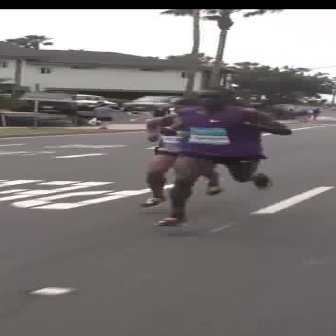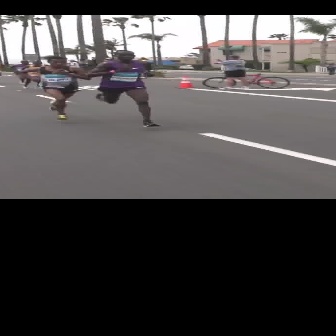
  Please identify the target specified by the bounding box [150,87,290,227] in the first image and locate it in the second image. Return the coordinates in [x_min,y_min,x_max,y_max] format.
Answer: [85,49,162,127]